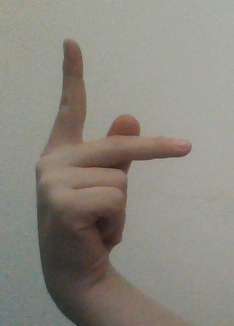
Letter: dha